Glücksburg Castle

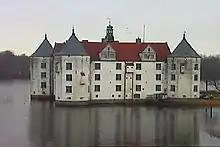
The castle before the facade renovations in 2005

Duke Karl, a brother of King Christian IX, used the palace again as a permanent residence from 1871. When he moved in, he and his wife Wilhelmine were welcomed by the Friedrichsgarde. Since then, the castle has remained in the possession of the Glücksburg family and was inhabited by the family and relatives at almost all times.